Buell Motorcycle Company

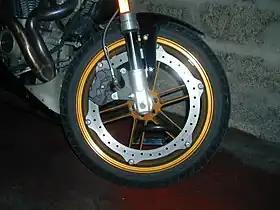
Buell ZTL front brake

Buell XB models also incorporated the industry's first Zero Torsional Load (ZTL) perimeter floating front disc brake system, a patented "inside-out" wheel/brake design that puts the brake disc on the outer edge of the wheel,